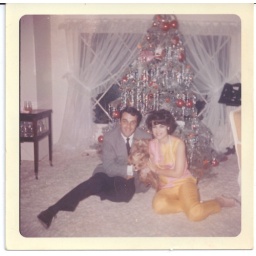
Eileen Barton and gentleman and dog in front of Christmas tree in 1963.Notes from Reverse: January 1963